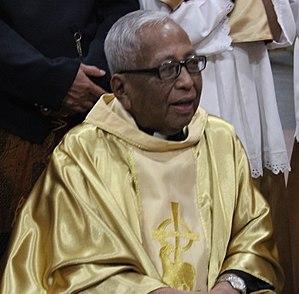
Franciscus Xaverius Prajasuta, né le 3 novembre 1931 à Nguntaranadi et mort le 28 juillet 2015 à Yogyakarta, est un prélat catholique indonésien, évêque de Banjarmasin de 1983 à 2008.